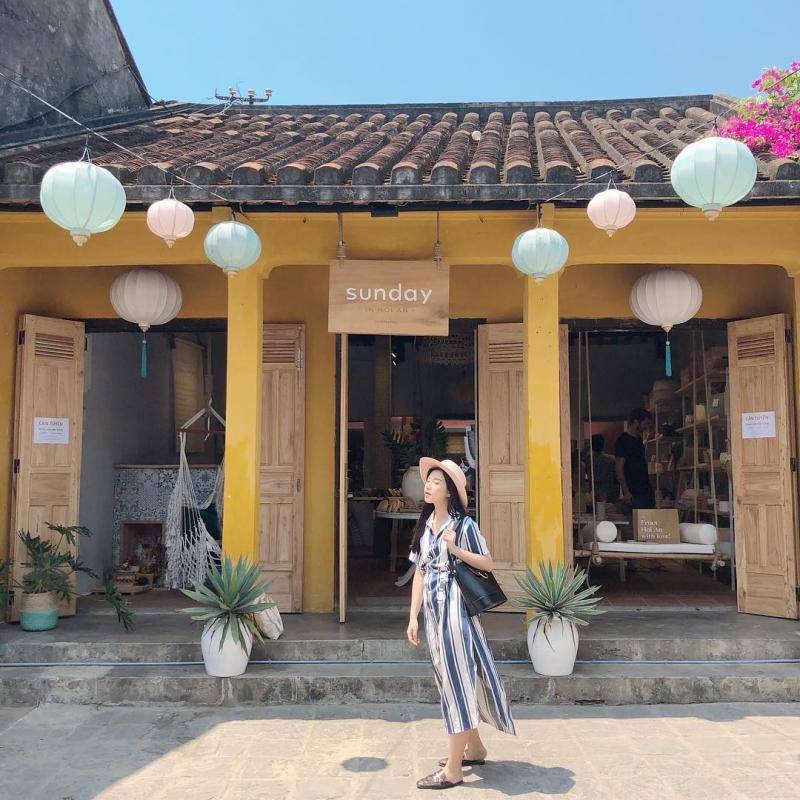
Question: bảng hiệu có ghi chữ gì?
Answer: sunday